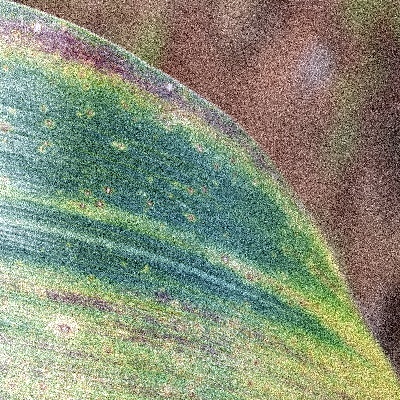
Label: Corn_(Maize)___Maize_Streak_Virus